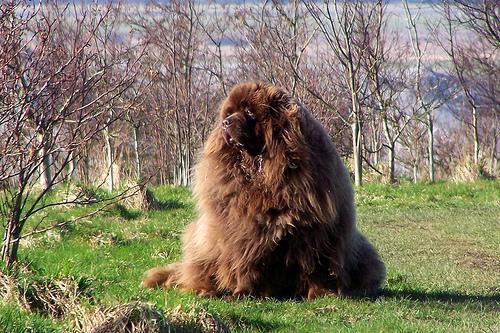
newfoundland